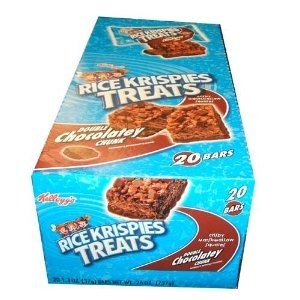
Item Name: Kellog's Rice Crispies Treats Double Chocolatey Chunk Treats Twenty 1.4 Ounce Bars (2 Pack)
Value: 2.0
Unit: Count

Price: 37.21